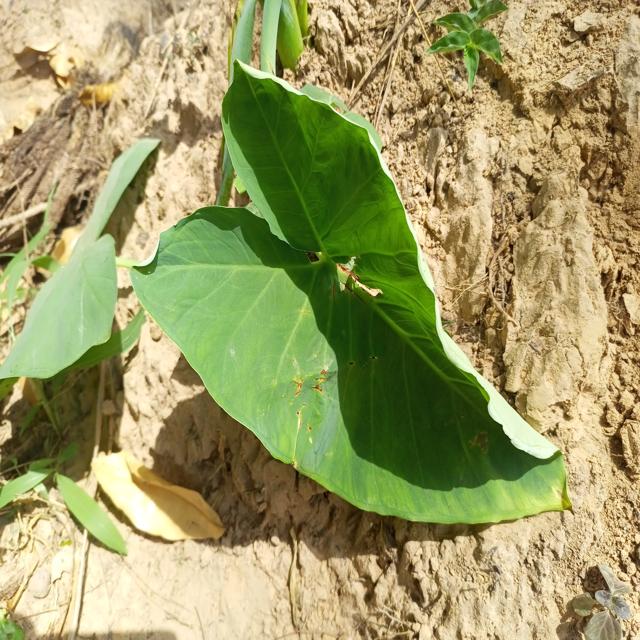
Label: Early_Blight